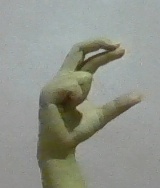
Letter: thal